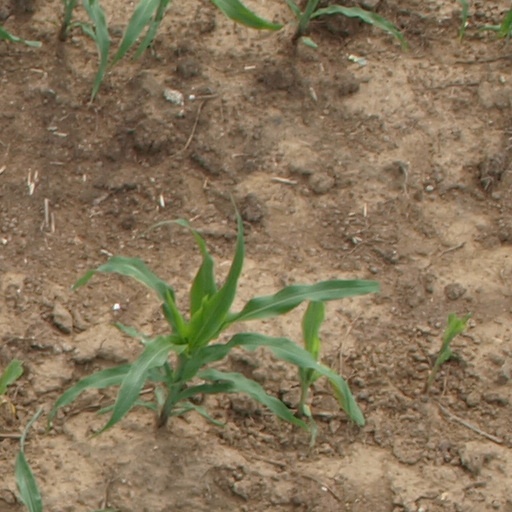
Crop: maize; corn